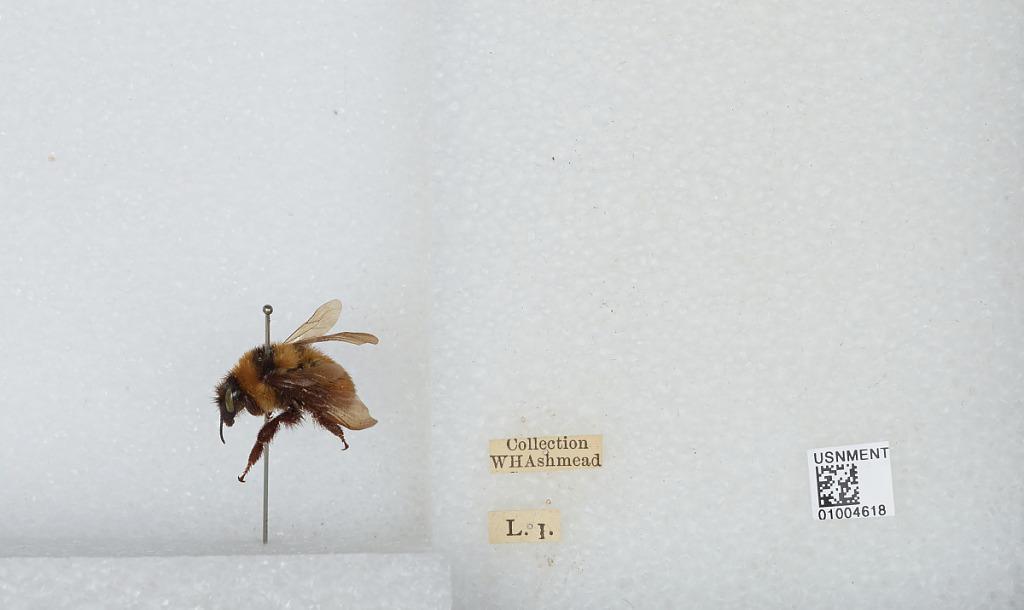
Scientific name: Bombus (Fervidobombus) fervidus fervidus (Fabricius)